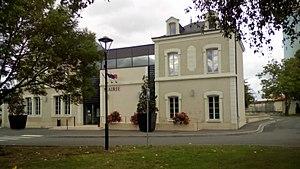
Mairie de la commune de Beaumont-Saint-Cyr
Beaumont Saint-Cyr est, depuis le 1ᵉʳ janvier 2017, une commune nouvelle française située dans le département de la Vienne en région Nouvelle-Aquitaine.